Maccabi Haifa B.C.

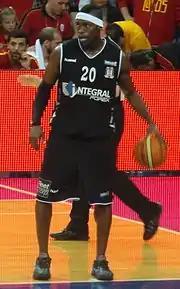
Doron Perkins

Jeffrey Rosen investment of the club would show in the 2008–09 season as the team would finish second place in the league. Doron Perkins would become a key piece to the team's success as he would take the 2009 League MVP and would be selected into the 2009 All-Premier League First Team. Davon Jefferson would also excel well as he would win the 2009 Premier League 6th Man of the Year award. Maccabi Haifa coach Avi Ashkenazi would win 2009 Premier League Coach of the Year. The team would reach the Premier League finals before falling once more to champions Maccabi Tel Aviv. The team would also reach the finals of the 2009 State Cup would they would fall to winners Hapoel Holon.